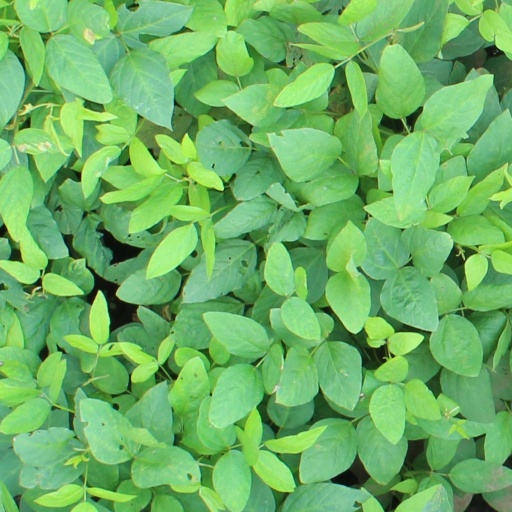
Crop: soybean